World Constitutional Convention

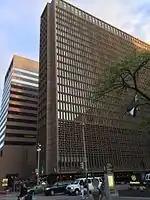
Denver Sheraton Hotel (then Denver Hilton Hotel) of Denver, Colorado, venue of the First Preparatory Congress

In 1963, the first Preparatory Congress took place at the Denver Hilton Hotel in Denver, Colorado, US, from September 3 to 8. World Committee for a World Constitutional Convention (WCWCC) was the organizer of the congress with Victor W. Haflich, then Member of the State Legislature, Kansas, President; Dr. Neal Bishop, Vice President; Professor Agnes B.Hatfield, Secretary; T. E. Robertson Jr., Treasurer and Philip Isely as executive director of committee. There were 126 participants from 15 countries. World Parliament Association (WPA) delegation, Josué de Castro, and Janet Hartog from Europe also attended. Meeting was chaired by Josue de Castro, who was the Ambassador of Brazil in Geneva, Switzerland at the time, he was elected as President of World Committee for a World Constitutional Convention (WCWCC) along with Philip Isely as Secretary General.